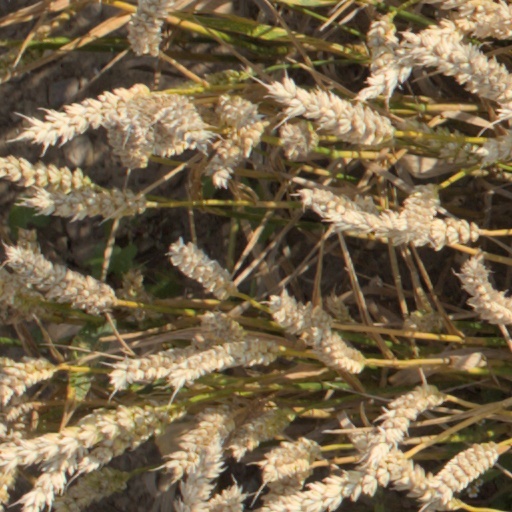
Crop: wheat